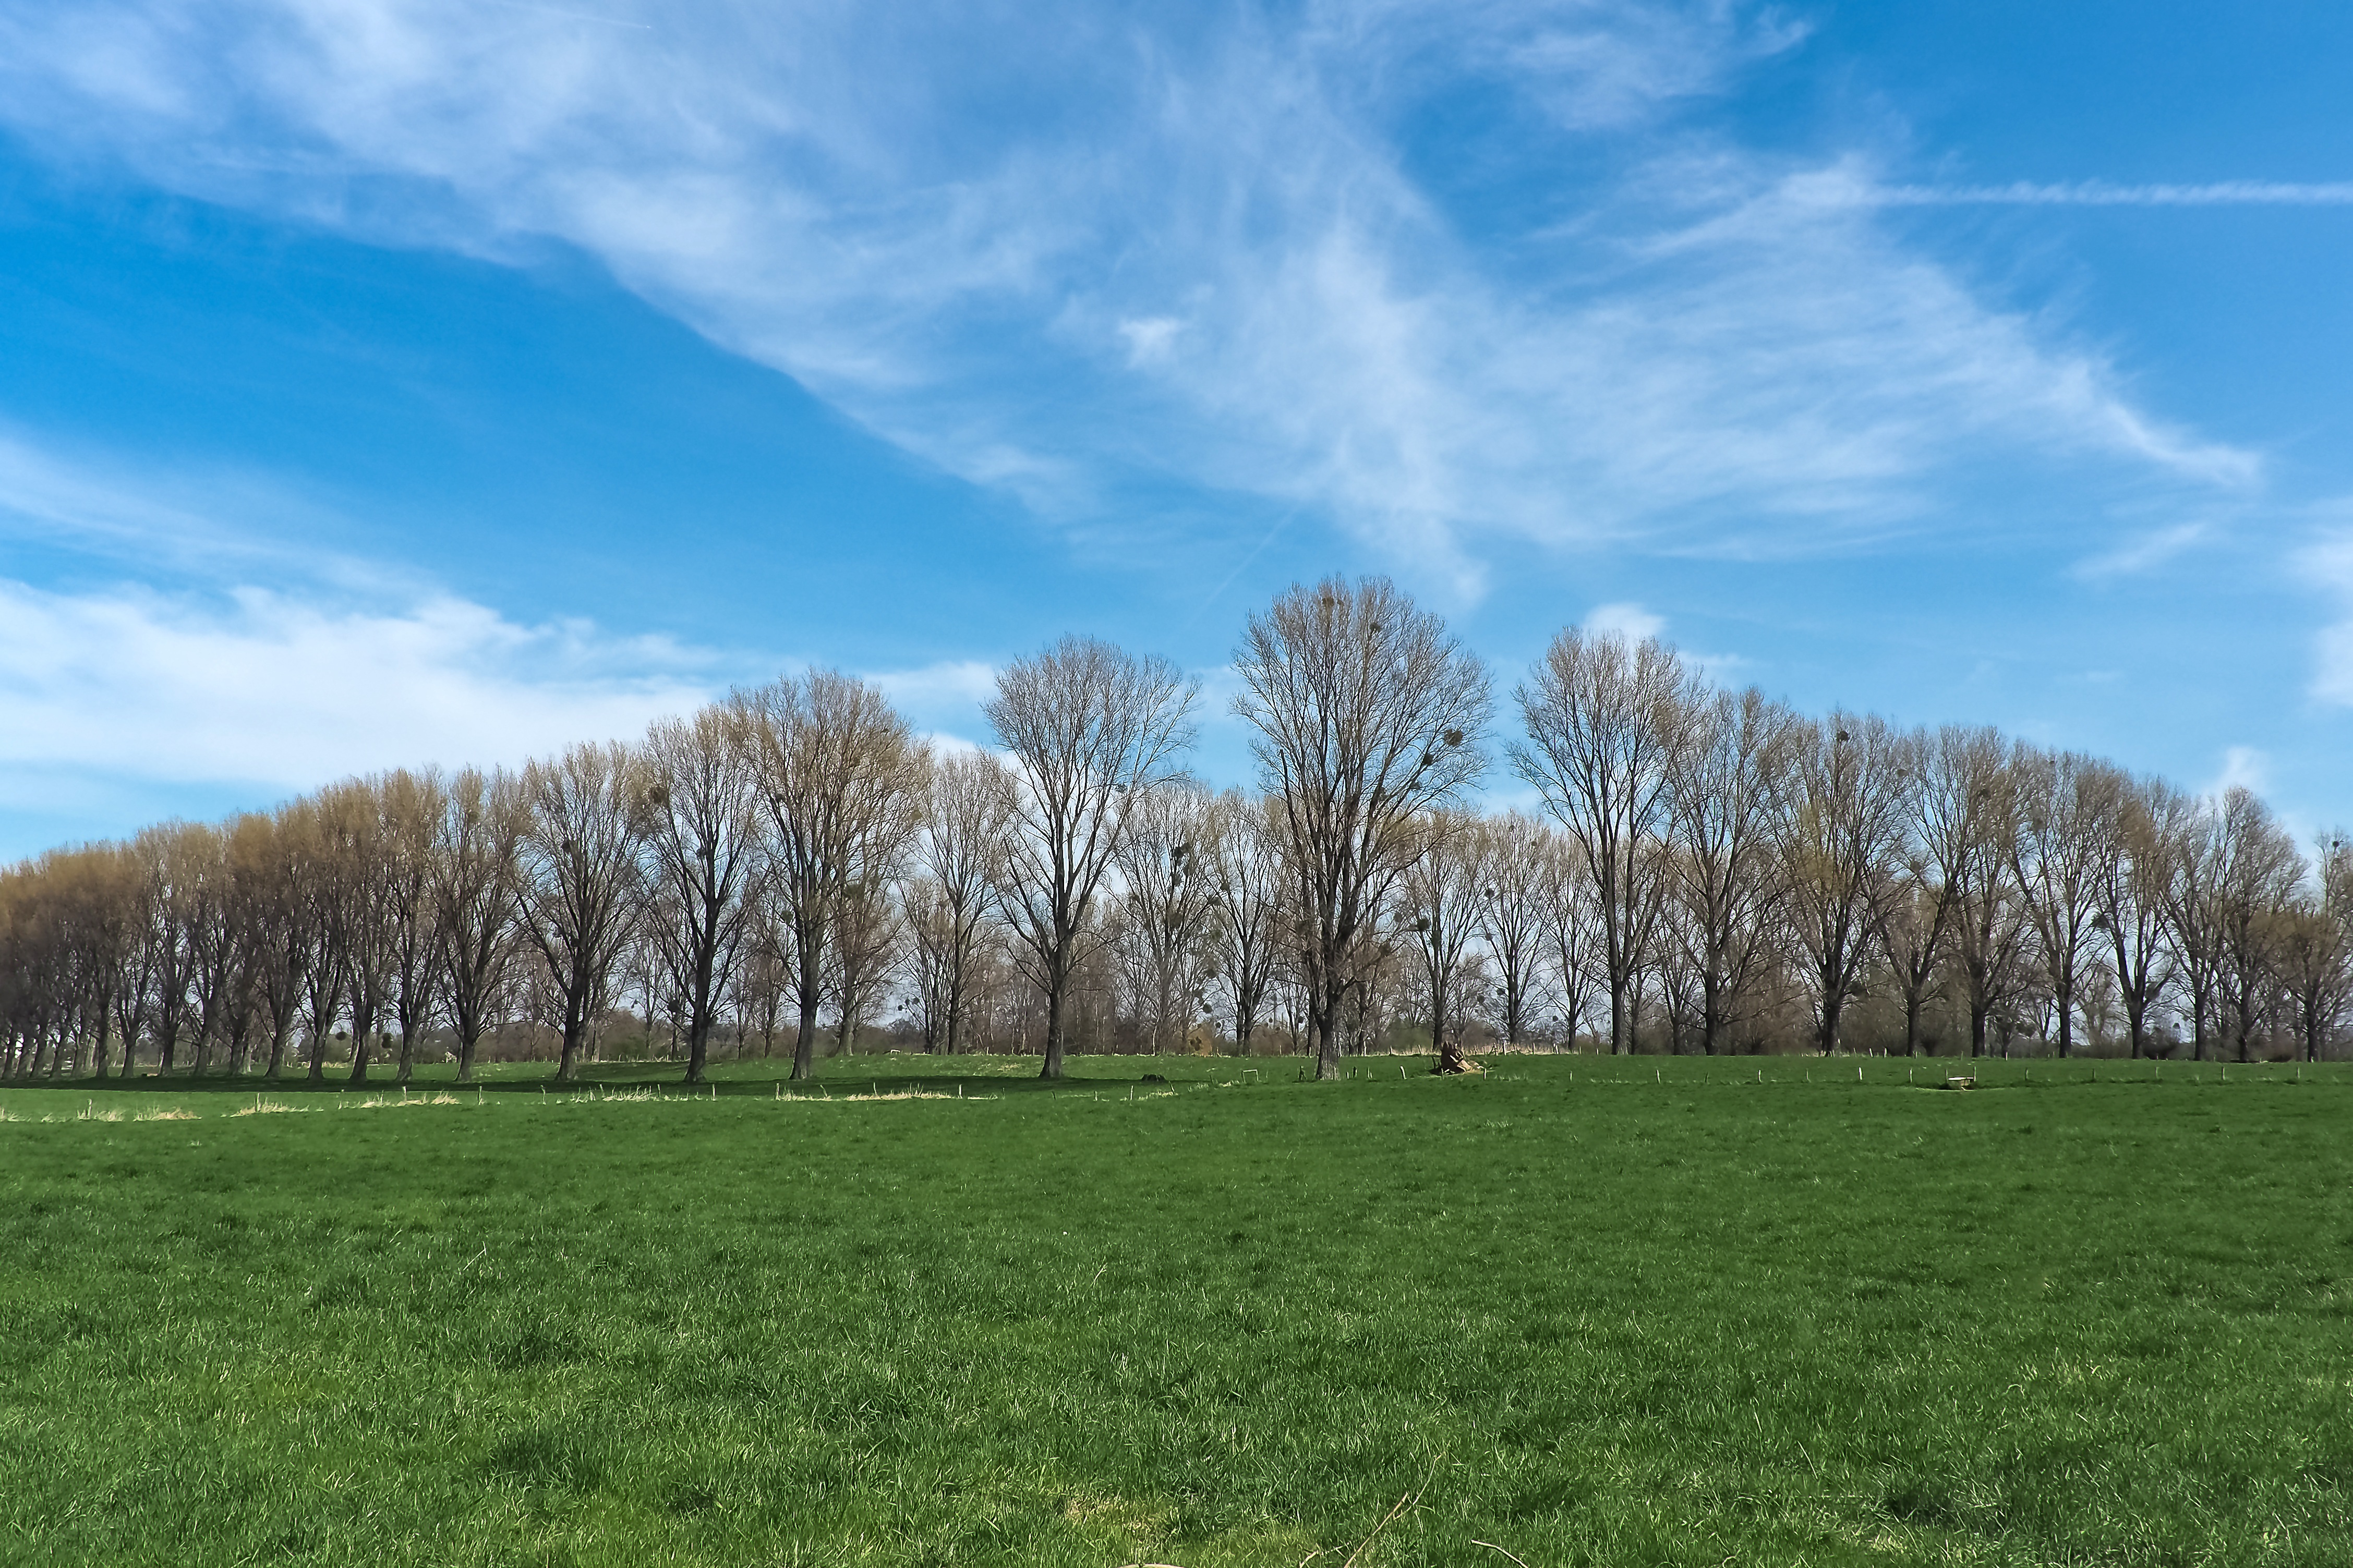
landscape, tree, nature, forest, grass, horizon, mountain, light, cloud, plant, sky, hiking, field, lawn, meadow, prairie, sunlight, hill, flower, idyllic, rural, spring, green, relax, scenic, pasture, blue, rest, lighting, plain, blue sky, graze, trees, sunny, clouds, grassland, woodland, habitat, mood, silent, idyll, ecosystem, sunbeam, mistletoe, atmospheric, rural area, bare tree, bare branches, spring meadow, natural environment, grass family, woody plant, meadowlands